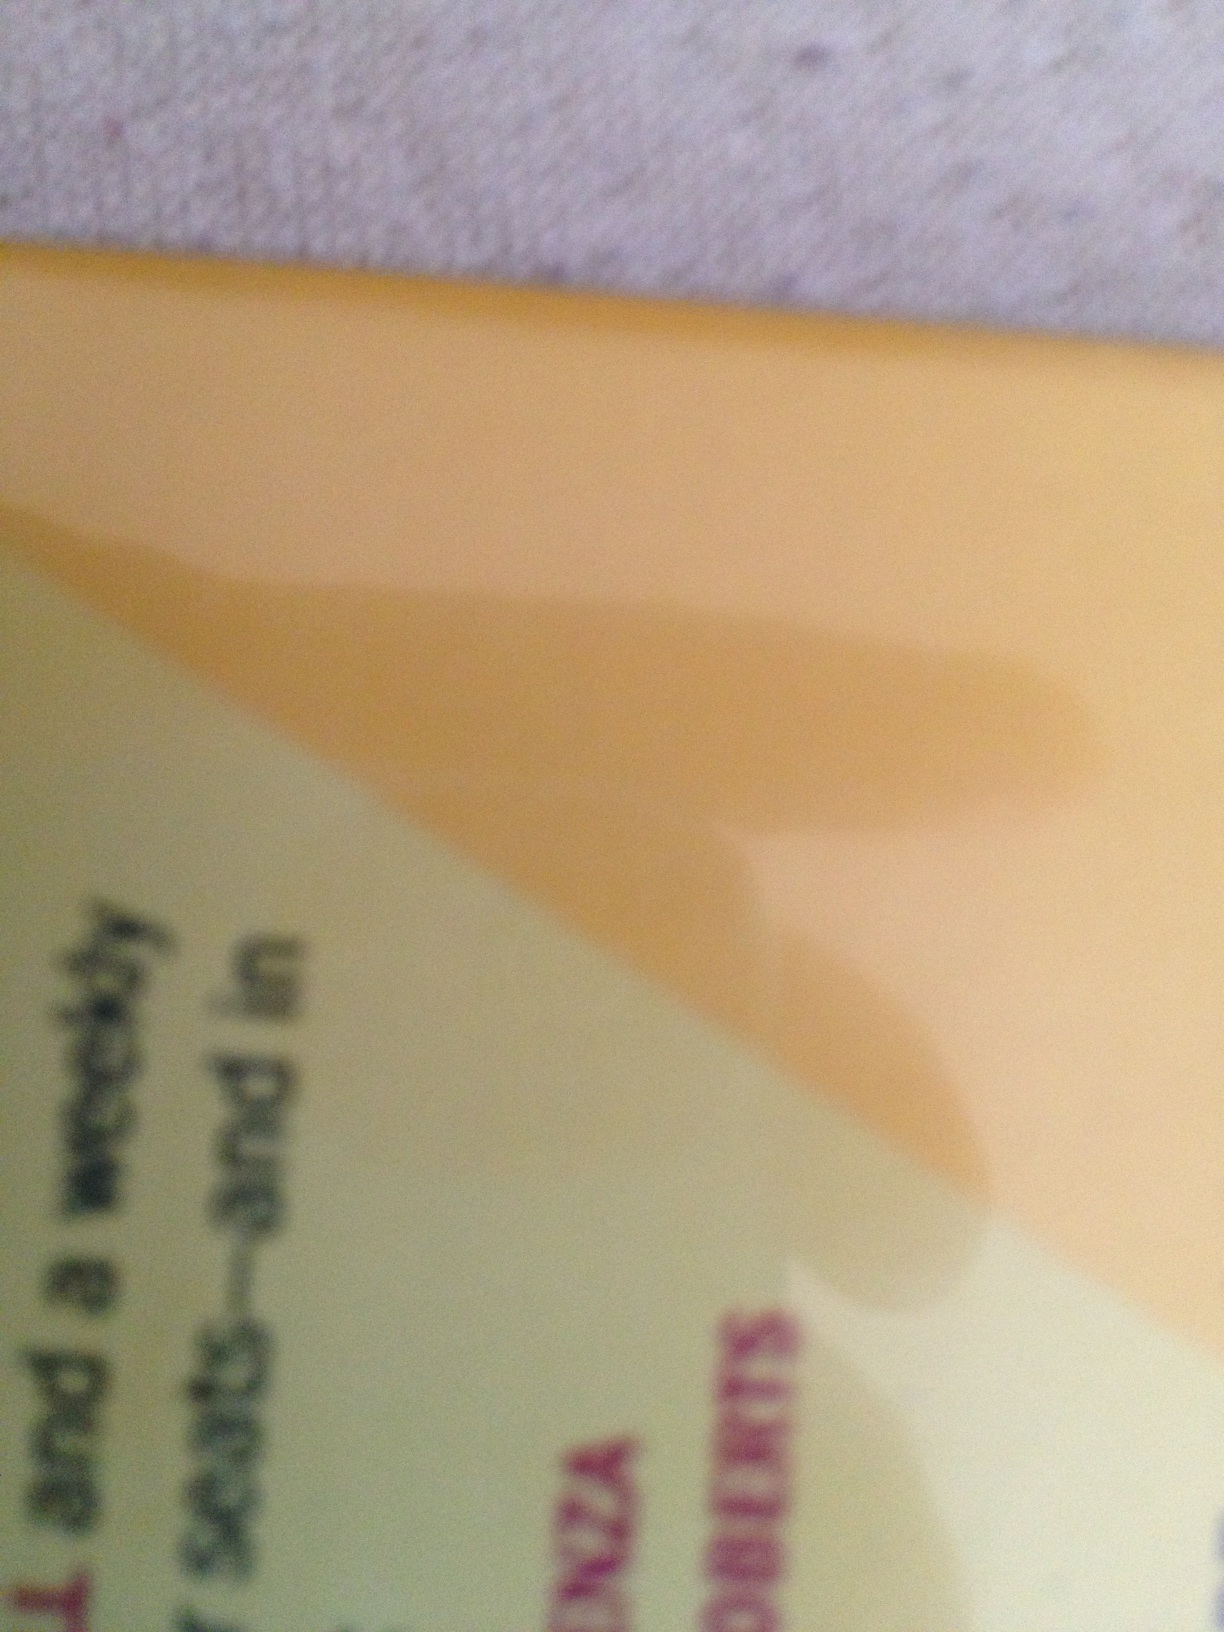Question: What is the name of this DVD?
Answer: unanswerable